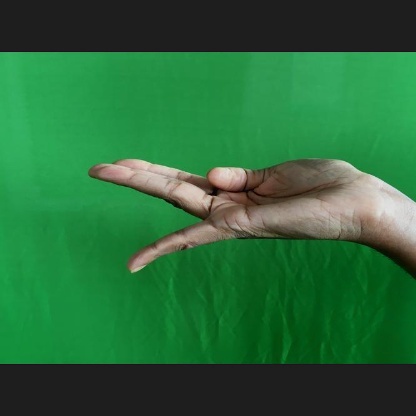
Mudra: Chaturam